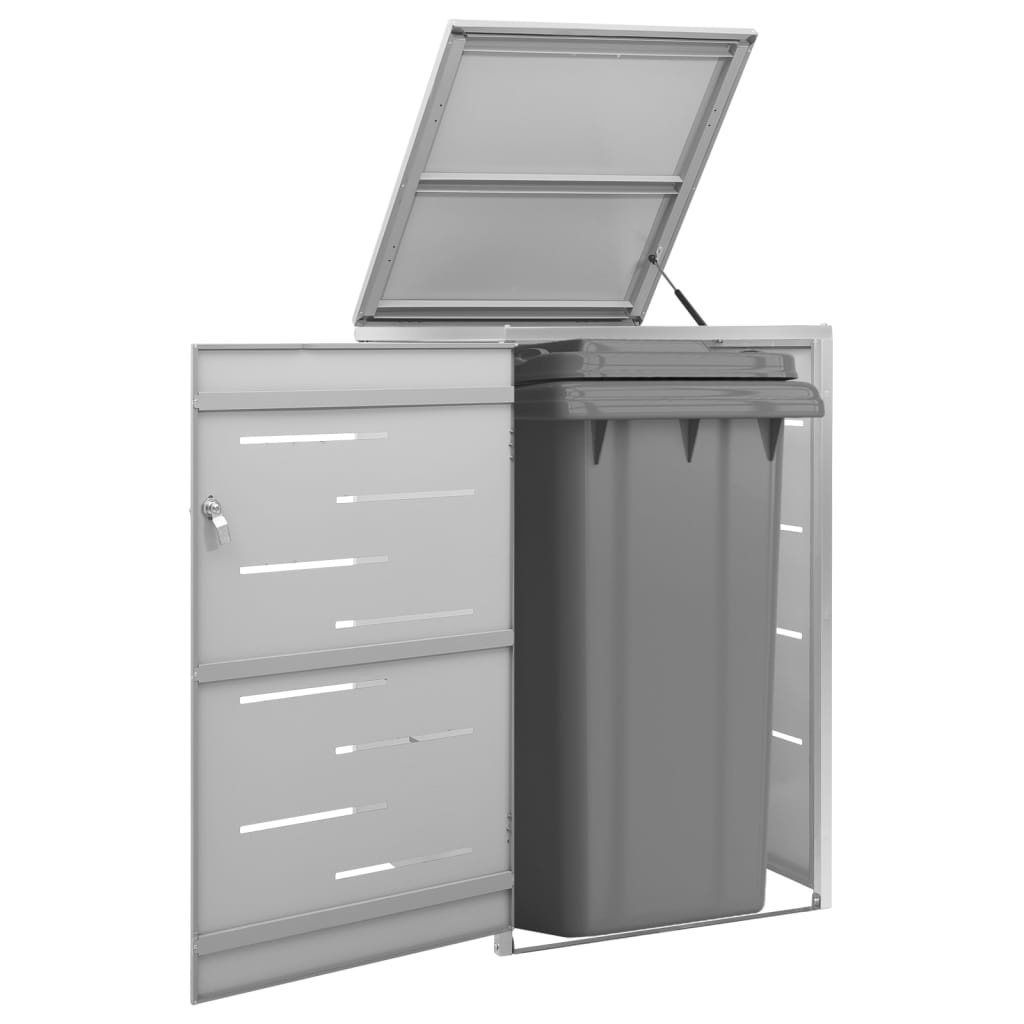
vidaXL Abri pour poubelle 69x77,5x112,5 cm Inox
Brand: vidaXL
Cachez votre poubelle de vue dans le jardin et ajoutez une touche de propreté et de beauté à vos espaces extérieures avec cet abri de poubelle ! Cet abri pour poubelle est fabriqué à partir d'un panneau en acier galvanisé et d'un cadre en acier inoxydable, ce qui le rend extrêmement robuste et antirouille. La conception creuse permet la circulation de l'air et empêche les mauvaises odeurs dans la poubelle, tandis que le système de verrouillage assure le stockage en toute sécurité des déchets. De plus, le couvercle et les ressorts pratiques vous permettent de mettre et de retirer facilement la poubelle. Couleur : gris Matériau du panneau : acier galvanisé Matériau du cadre : acier inoxydable Dimensions : 69 x 77,5 x 112,5 cm (l x P x H) Verrouillable Anti-rouille Comprend des ressorts de luxe et un couvercle pratique L'assemblage est requis
Category: Home & Garden > Household Supplies > Waste Containment Accessories > Waste Container Enclosures